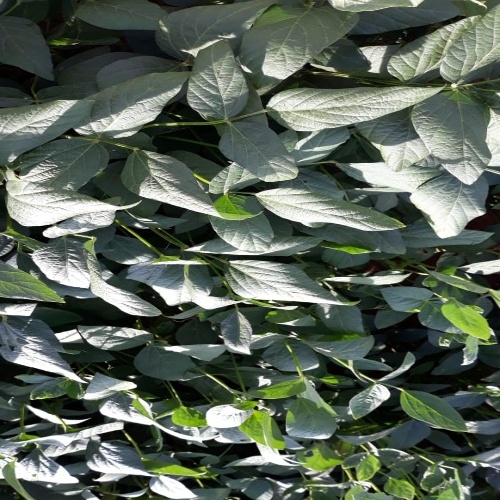
Label: Healthy